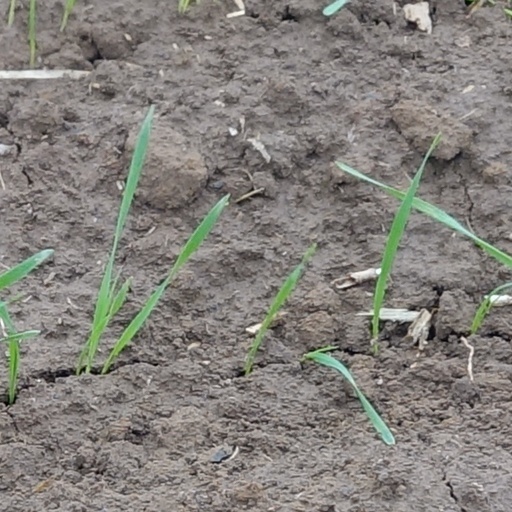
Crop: wheat